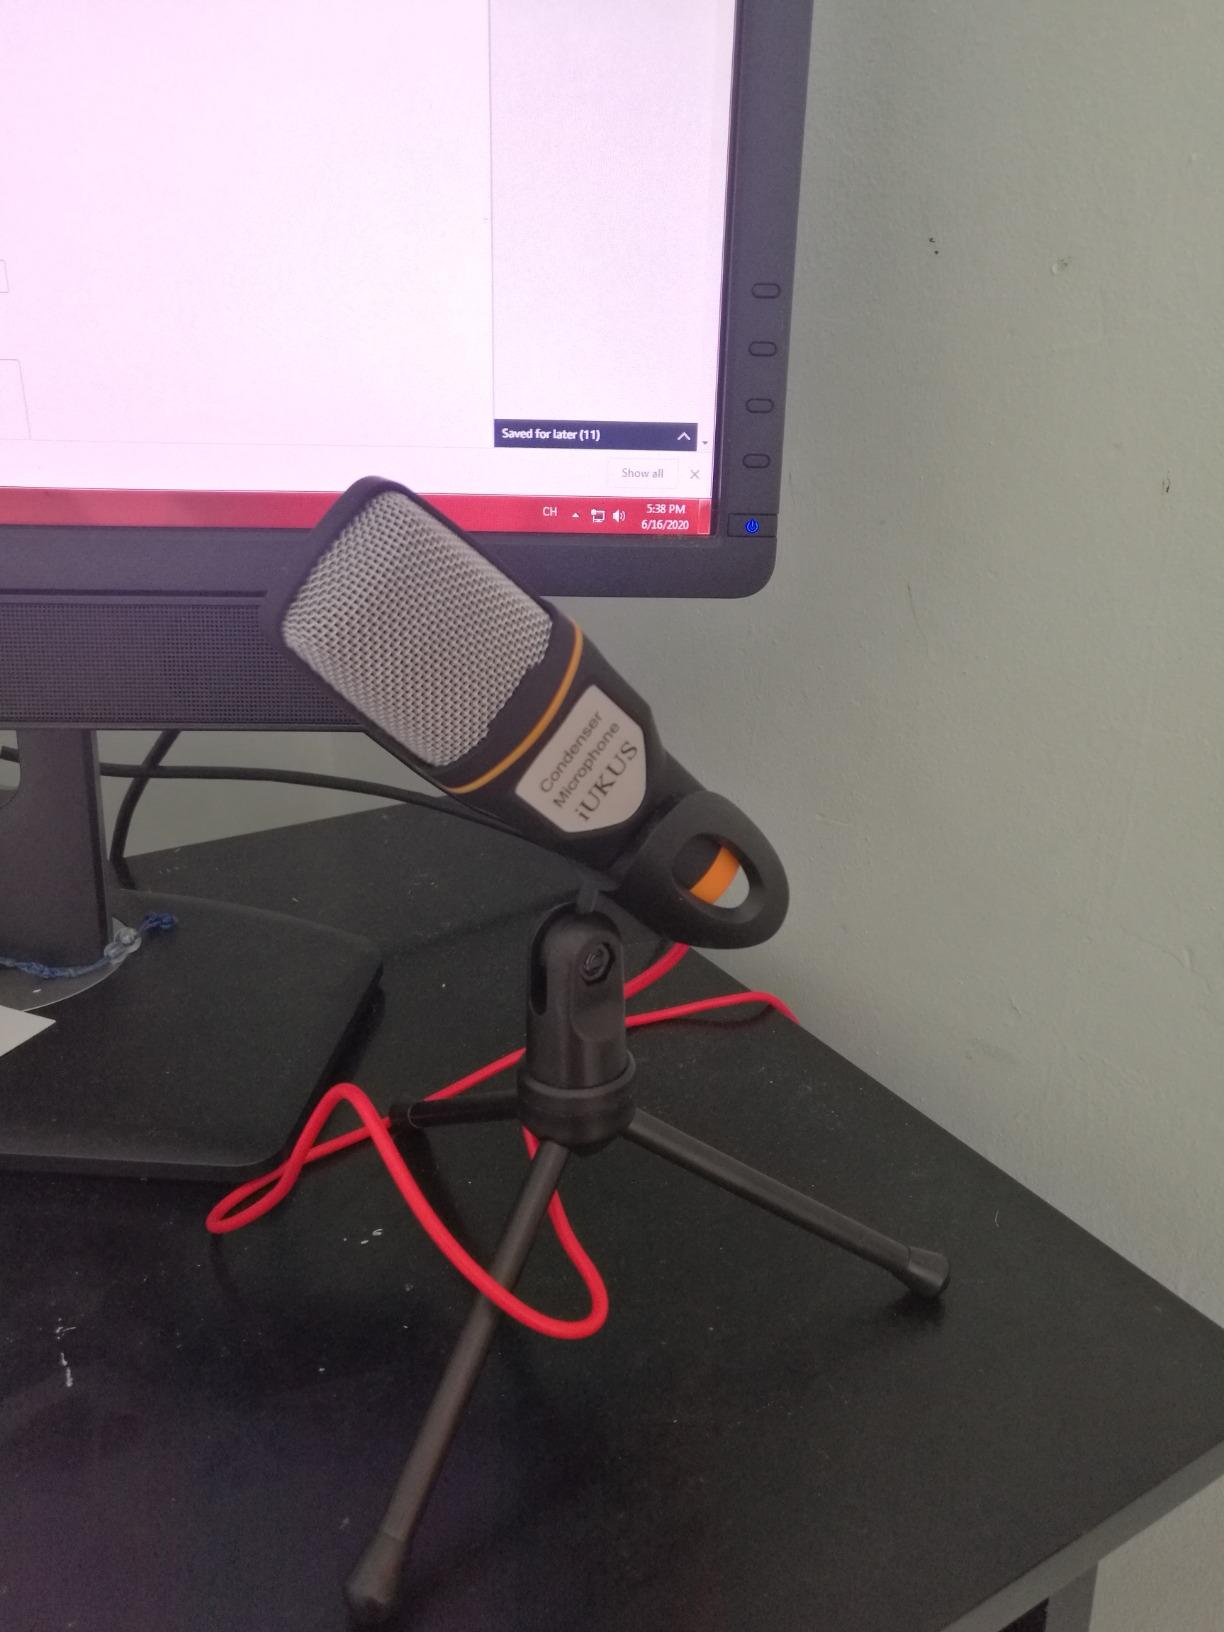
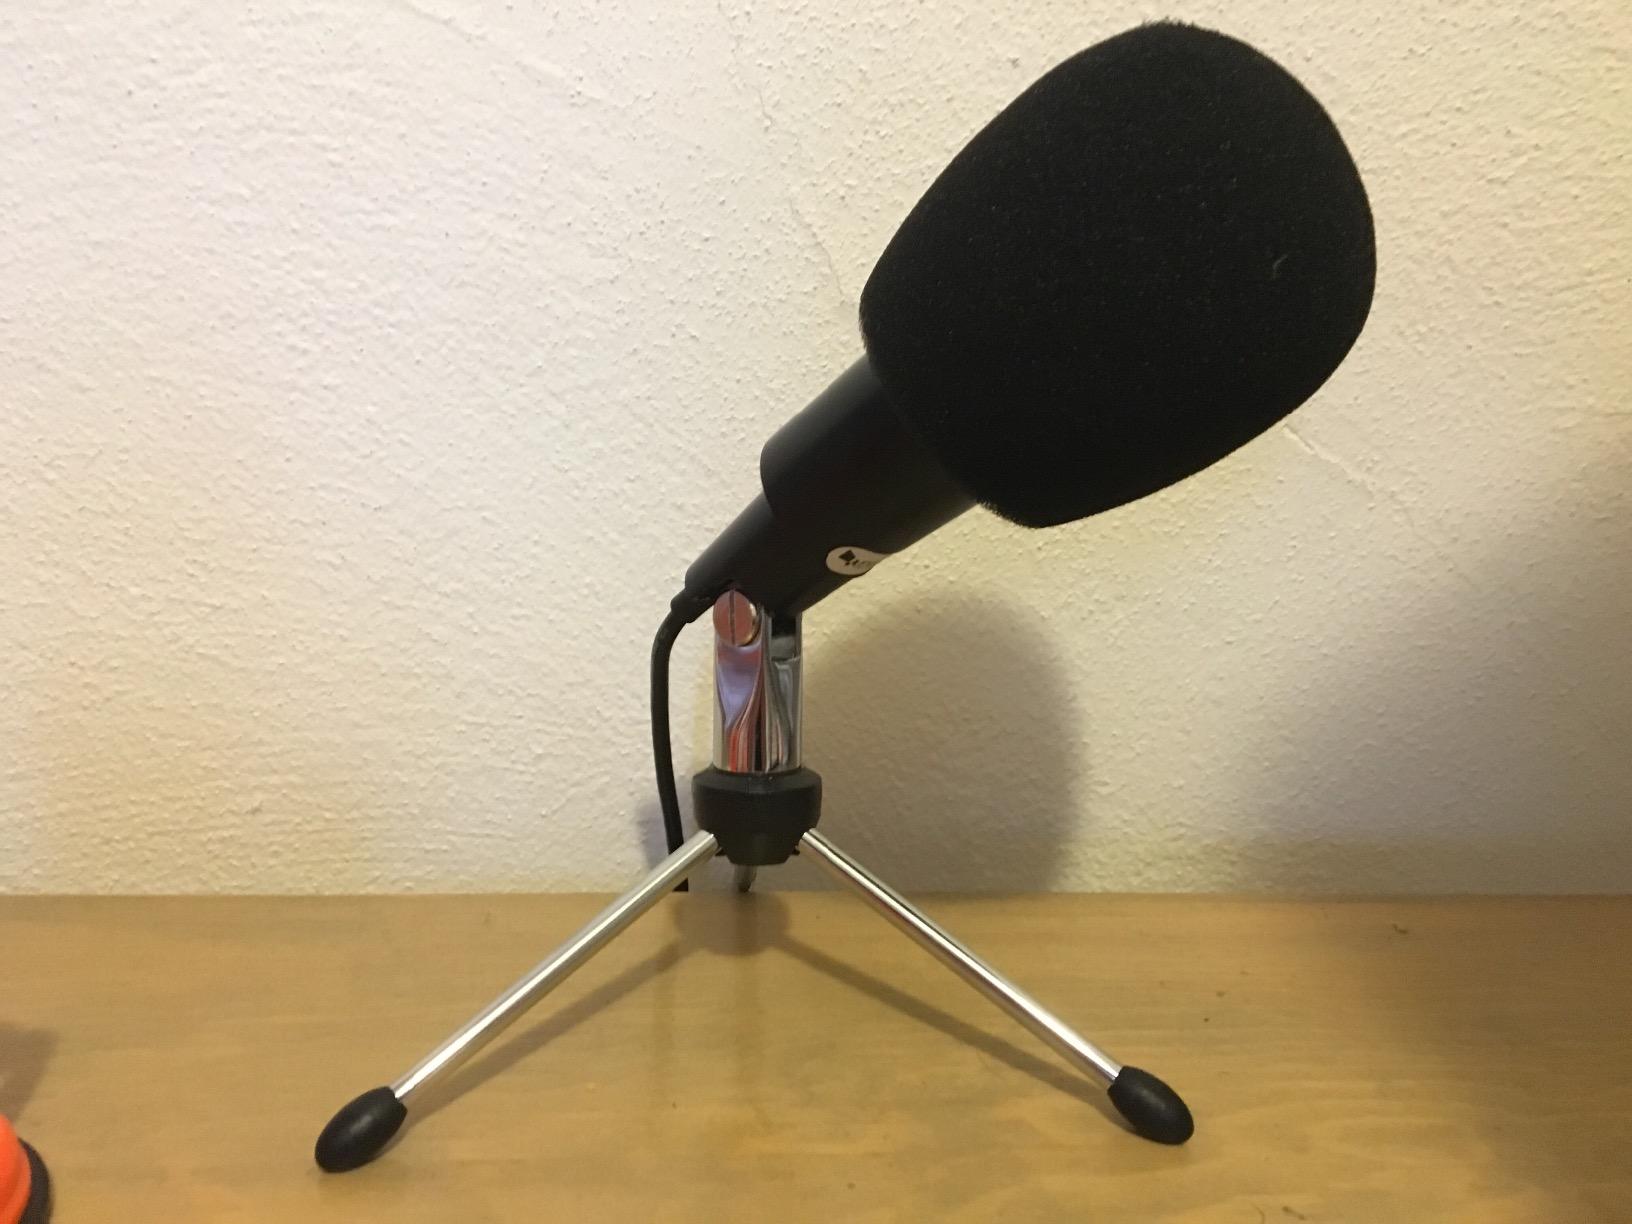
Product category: microphone
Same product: no